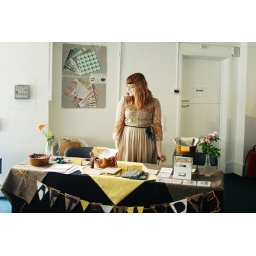
also, this is my favourite vintage dress right now. [: my table at Checkout Market in Bristol in June.